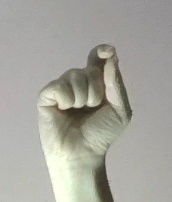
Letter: fa